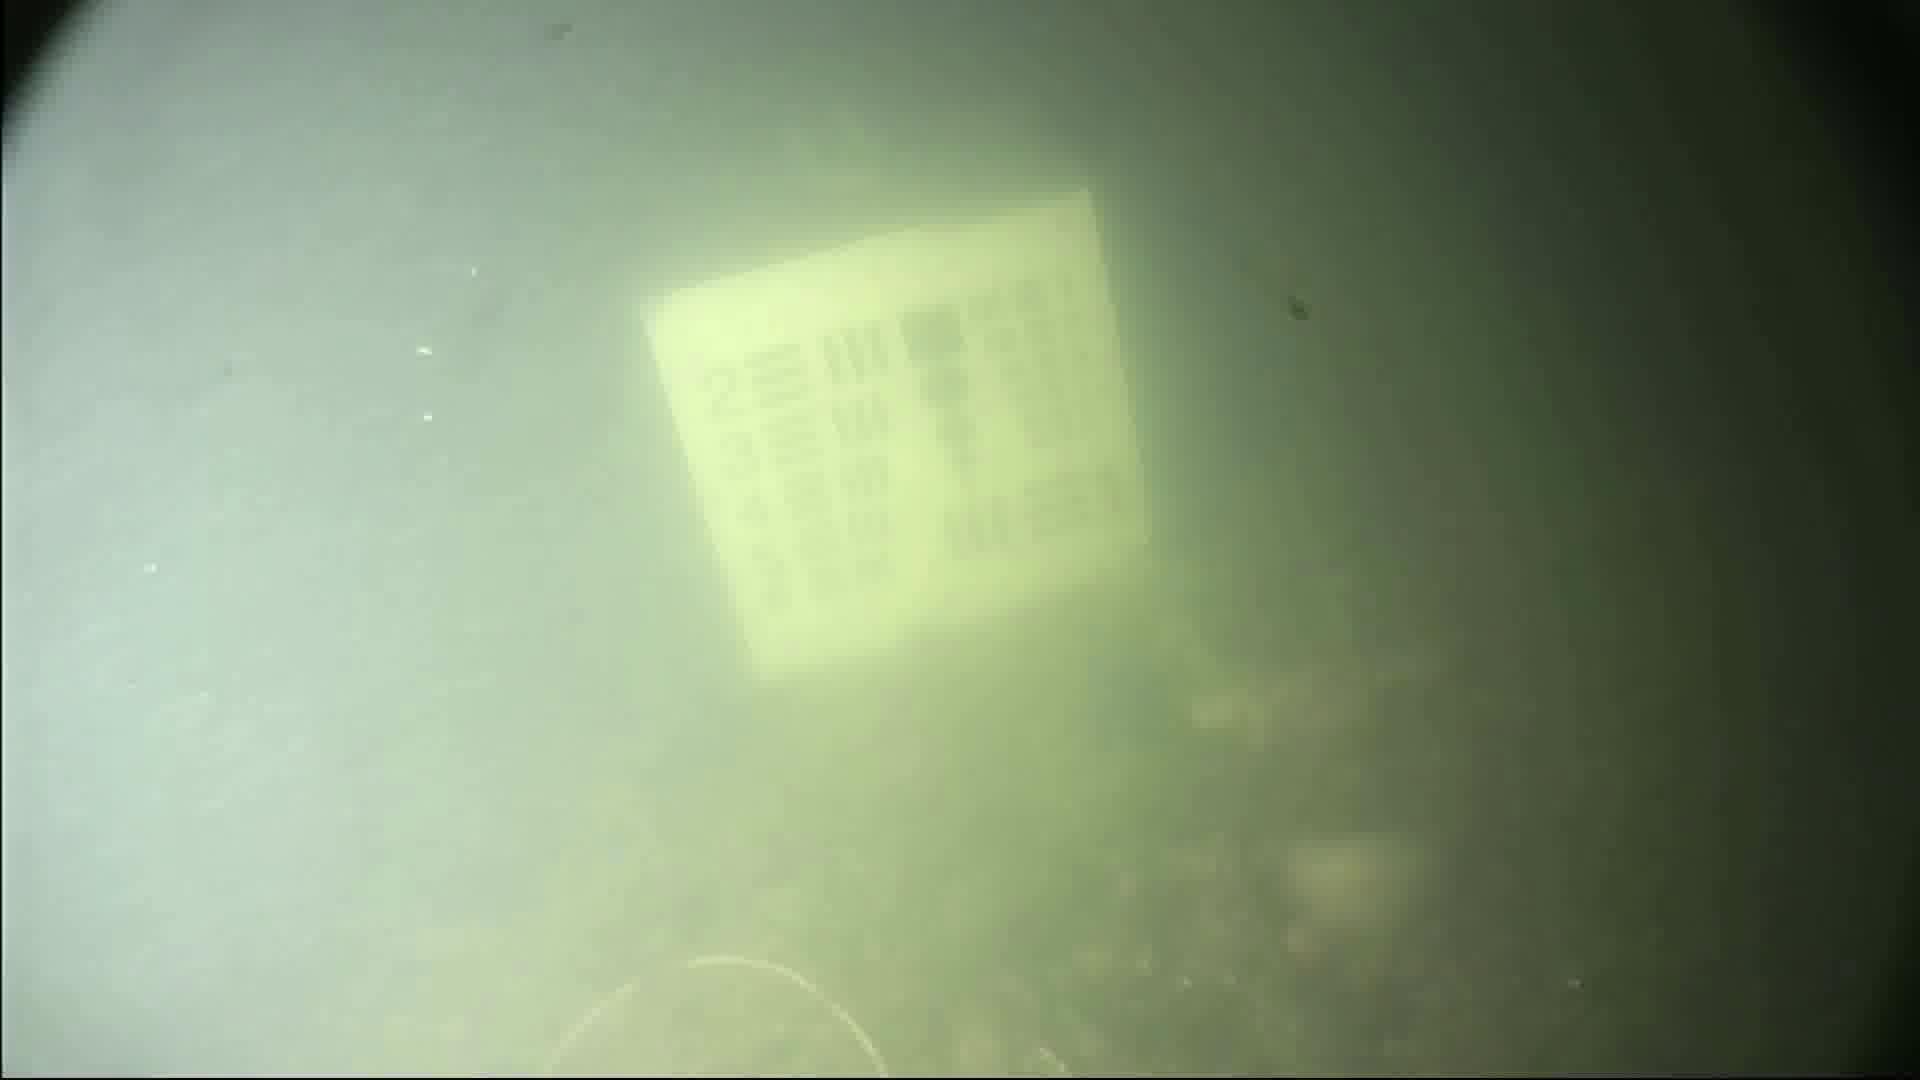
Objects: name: fish